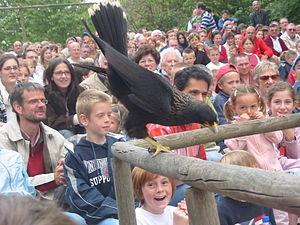
Pairi Daiza est un parc zoologique belge wallon situé dans la province de Hainaut, à Brugelette. Fondé en 1994, il s'est d'abord appelé Paradisio de son ouverture jusqu'en 2010. Il est la propriété d'Eric Domb, fondateur du parc, et de Marc Coucke, milliardaire et président du RSC Anderlecht.